Laxey Towing Company

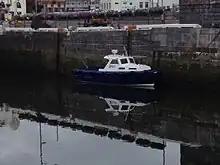
Douglas Pilot vessel MV "Girl Mary".

The Laxey Towing Company has its origins in the late 1970s and initially was involved with light marine work with its original tug "Sunrush," as well as providing angling services with its utility boat, the twin-screwed "Hopeful Lad."